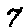
Label: 7